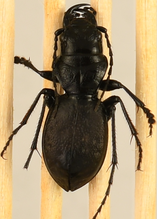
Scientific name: Omus dejeanii
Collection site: Abby Road NEON (ABBY), plot ABBY_028